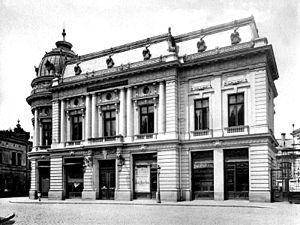
Voici une liste de bibliothèques détruites ou fortement endommagées par des cataclysmes naturels ou par l'homme, de manière accidentelle ou délibérée, parfois dans le cadre d'un génocide culturel.